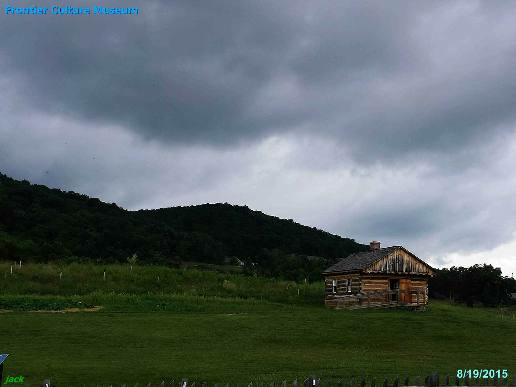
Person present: No